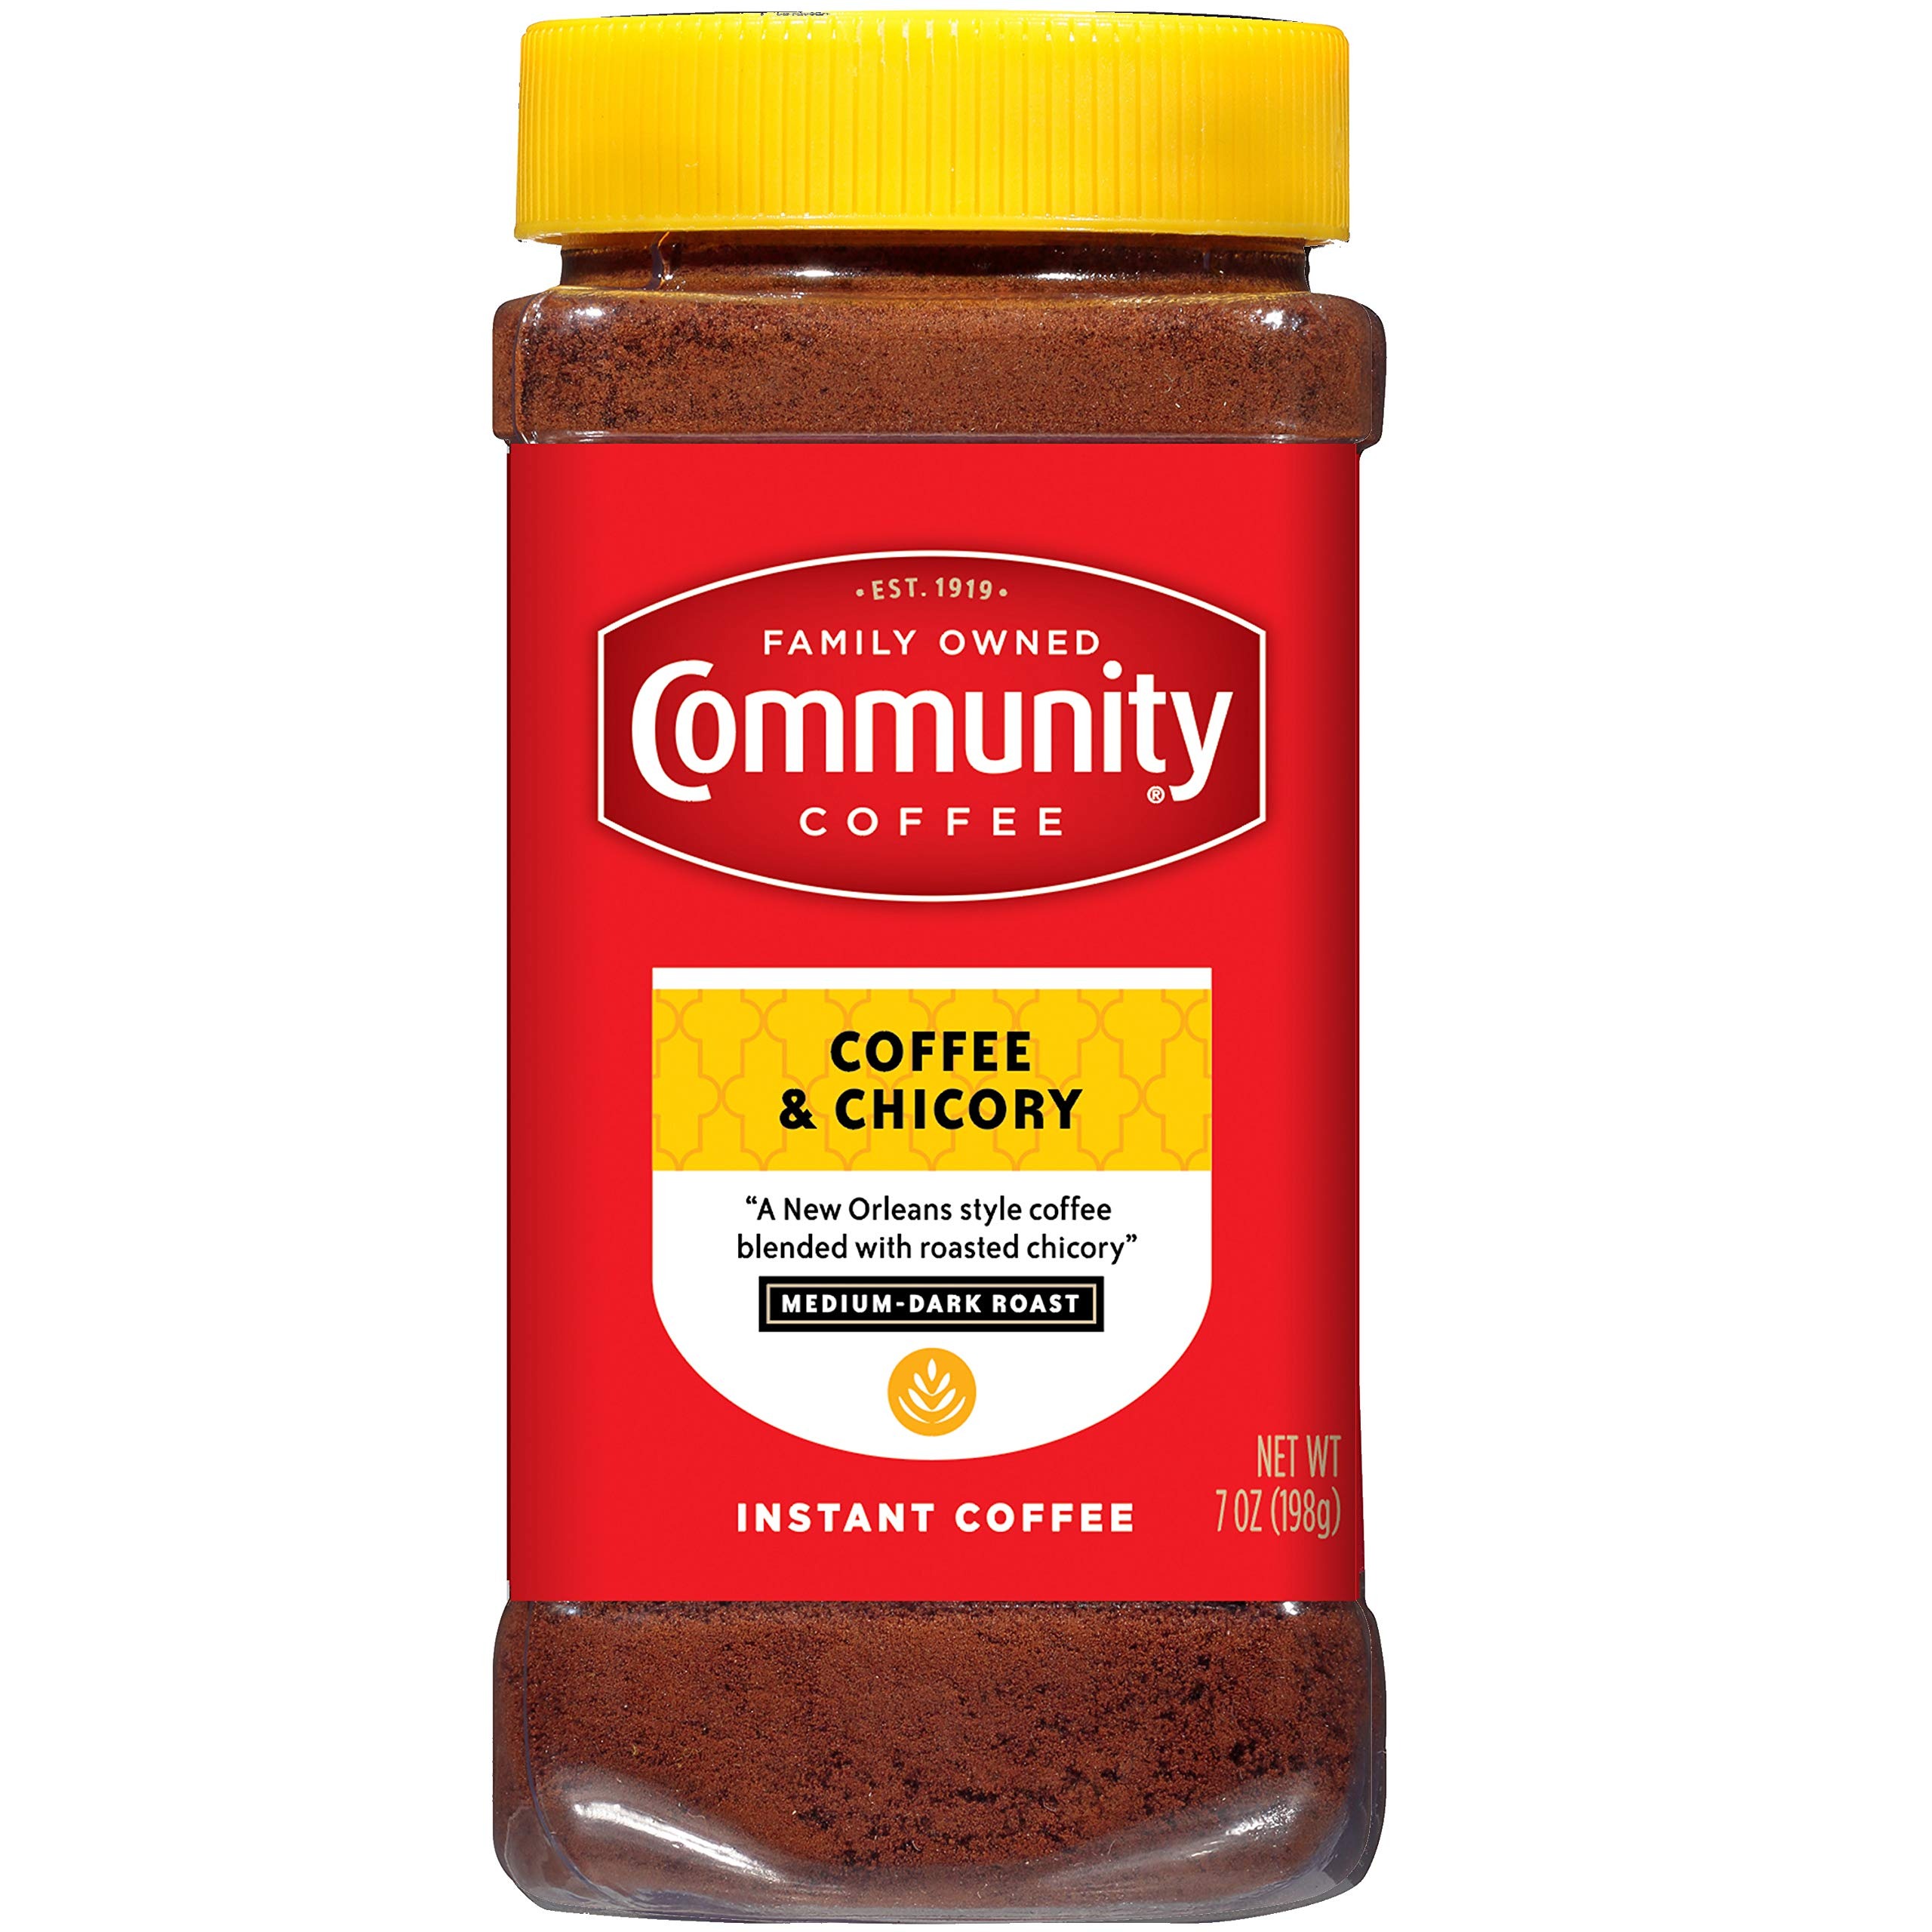
Item Name: Community Coffee and Chicory Medium Dark Roast Premium Instant 7 Oz Jar (4 Pack), Full Body Rich Flavorful Taste, 100% Select Arabica Beans
Value: 28.0
Unit: ounce

Price: 18.95